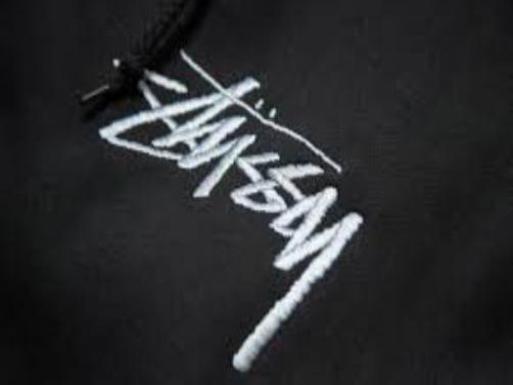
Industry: Clothes